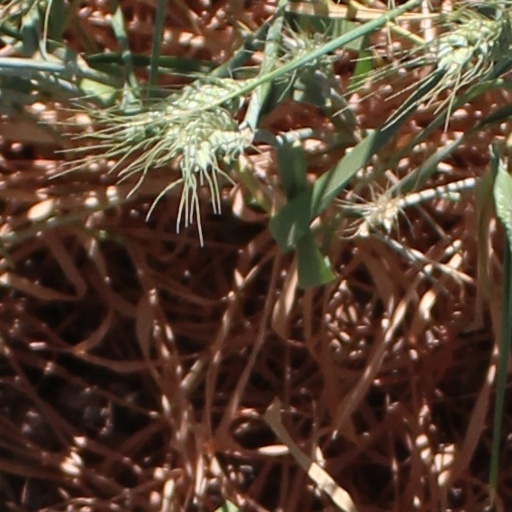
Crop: wheat